Gas/oil ratio

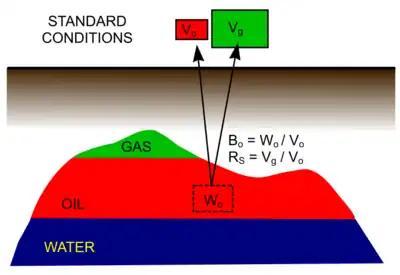
Definition of formation volume factor Bo and gas/oil ratio Rs for oil

When oil is produced to surface temperature and pressure it is usual for some natural gas to come out of solution. The gas/oil ratio (GOR) is the ratio of the volume of gas ("scf") that comes out of solution to the volume of oil — at standard conditions.